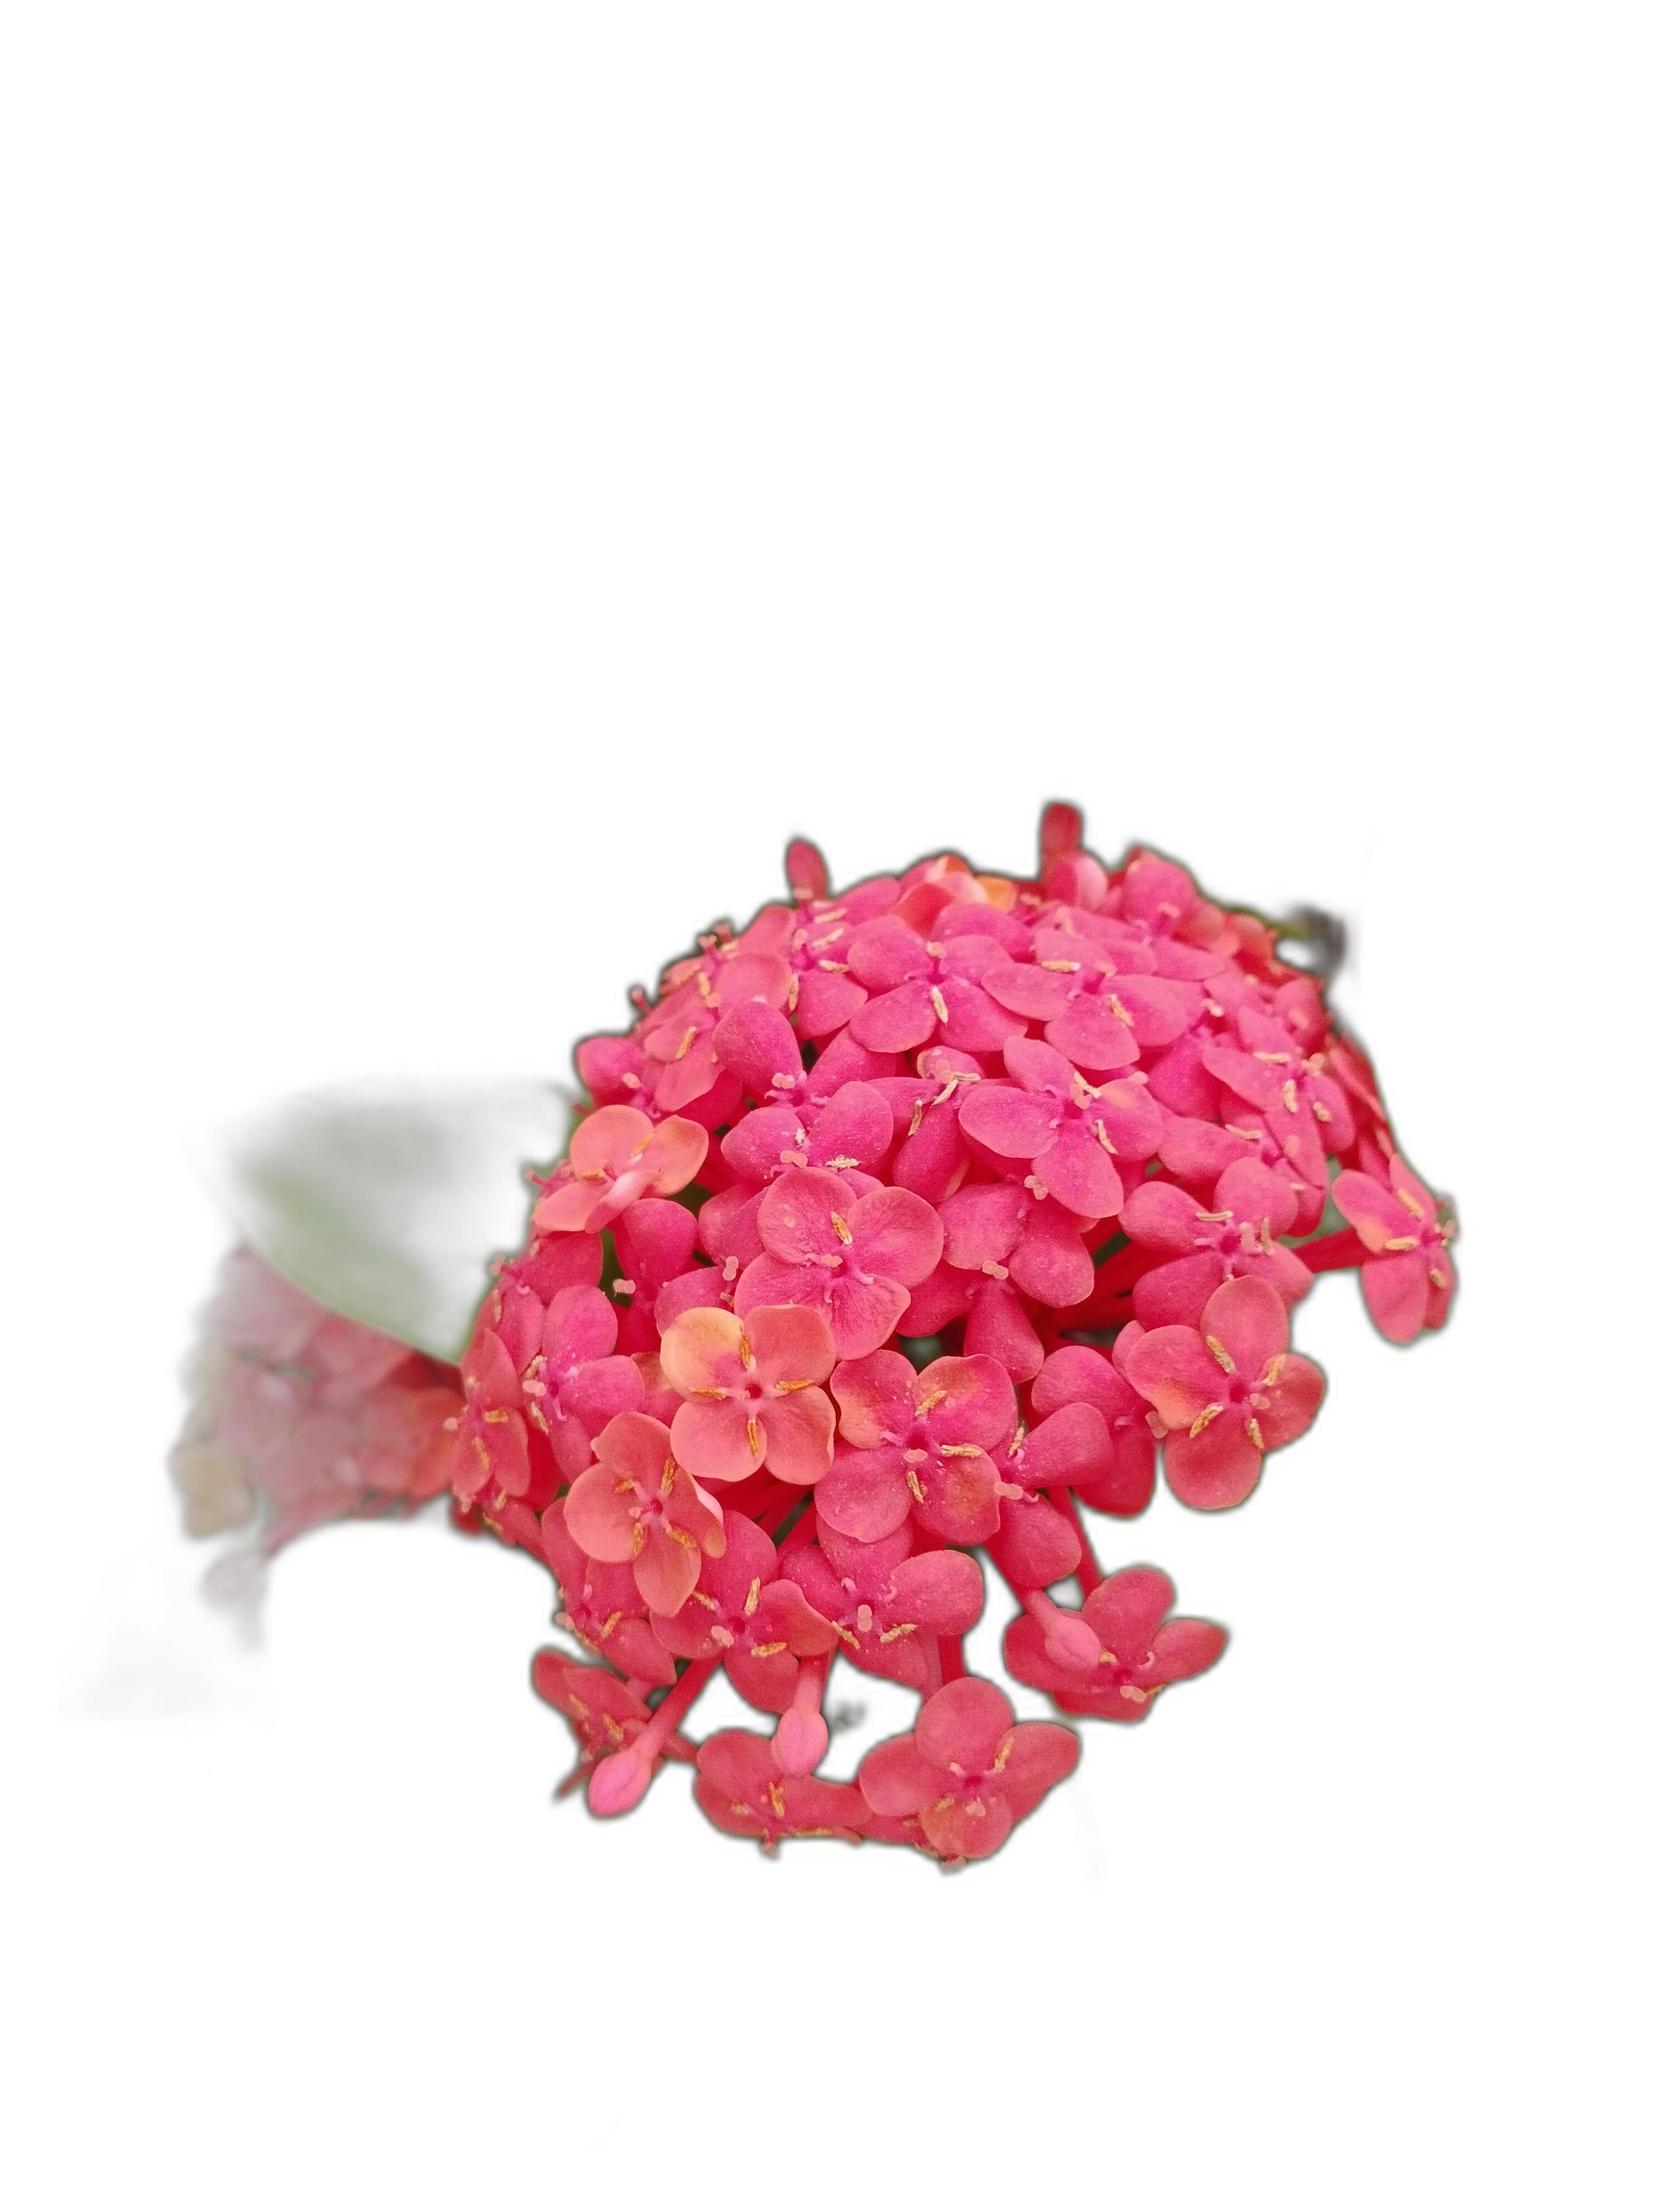
Label: Jungle geranium